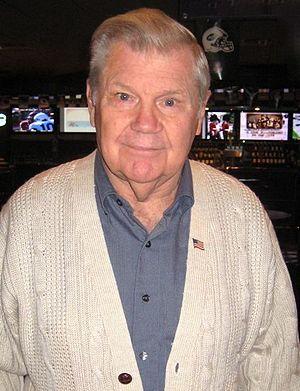
Bob Hastings est un acteur américain né le 18 avril 1925 à Brooklyn, État de New York et mort le 30 juin 2014 à Burbank, Californie.